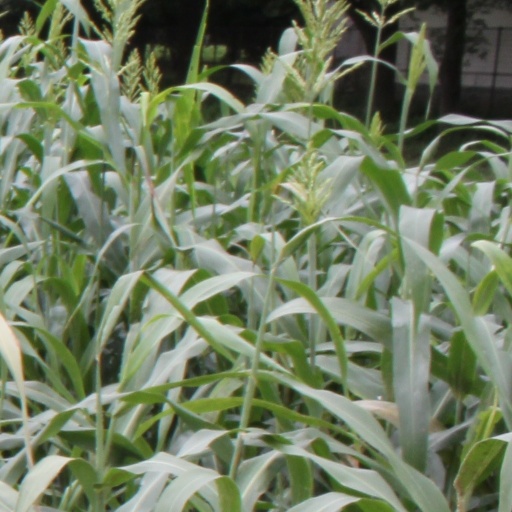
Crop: sorghum